Kostas Katsouranis

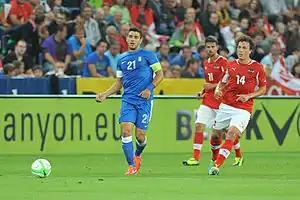
Katsouranis with Greece in 2013

Katsouranis made his international debut for Greece on 20 August 2003 against Sweden and scored his first goal against Kazakhstan in a 2006 FIFA World Cup qualifier. Katsouranis was one of the key factors in Greece's triumph at UEFA Euro 2004, beating Portugal in his own "home" (Benfica's Estádio da Luz) and, following Greece's success at the tournament. Forced his way into the starting XI after coming off the bench for the opening game of the tournament, he was an extremely important part of a three-man midfield that also included Theodoros Zagorakis and Angelos Basinas. It was in Portugal that Katsouranis really made a name for himself, delivering a string of consistent performances culminating with that famous final in Lisbon. Lifting the Henri Delaunay trophy represents the pinnacle of a national-team career that so far has never again reached the same heights.